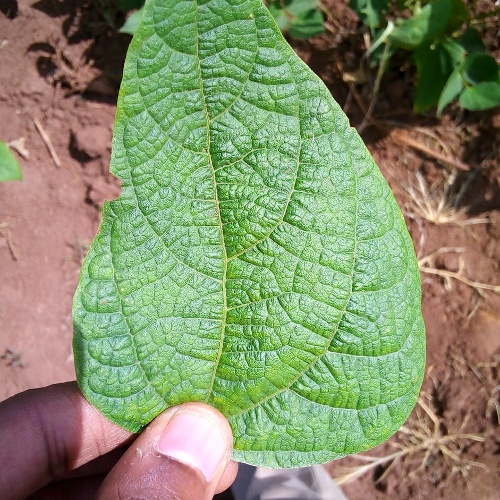
Leaf condition: healthy